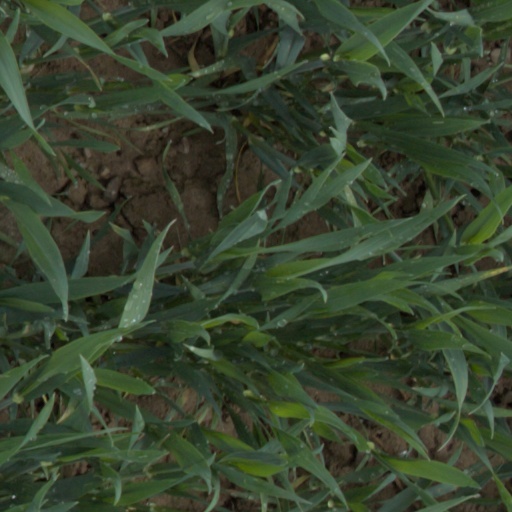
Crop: wheat